Wesley Clark

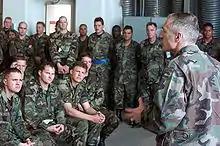
Clark briefs U.S. aircraft mechanics from the 510th and 555th Fighter Squadrons at Aviano Air Base, Italy in May 1999

On orders from President Clinton, Clark started the bombings codenamed Operation Allied Force on 24 March 1999, to try to enforce U.N. Resolution 1199 following Yugoslavia's refusal of the Rambouillet Agreement. However, critics note that Resolution 1199 was a call for cessation of hostilities and did not authorize any organization to take military action. US Secretary of Defense William Cohen felt that Clark had powerful allies at the White House, such as President Clinton and Secretary of State Madeleine Albright, who allowed him to circumvent the Pentagon in promoting his strategic ideas. Clark felt, however, that he was not being included enough in discussions with the National Command Authority, leading him to describe himself as "just a NATO officer who also reported to the United States". This command conflict came to a ceremonial head when Clark was initially not invited to a summit in Washington, D.C., to commemorate NATO's 50th anniversary, despite being its supreme military commander. Clark eventually secured an invitation to the summit, but was told by Cohen to say nothing about ground troops, and Clark agreed.